England Squadron

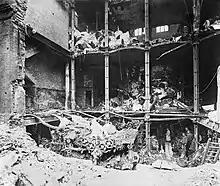
Odhams Printing Works in Long Acre, which was bombed on 28 January 1918; 38 people were killed and 85 injured in an air-raid shelter in the basement.

In mid-December 1917, the England Squadron had its official designation changed from Kaghol 3 to "Bombengeschwader 3 der OHL", usually abbreviated to "Boghol 3". The squadron's next sortie against London was on 18 December, when 15 Gothas and a single Giant set out on an almost moonless night which had lulled the defenders into a false sense of security. Six Gothas and one Giant penetrated the London barrage and bombed the centre of the capital. Amongst several places hit were a piano factory in Farringdon Street and a Salvation Army hostel in Bermondsey. A total of 13 deaths and 79 injuries were recorded, for one Gotha shot down by No. 44 Squadron and another two which crashed on landing. Damage was estimated at £225,000, making it the most financially damaging raid by the squadron of the war.